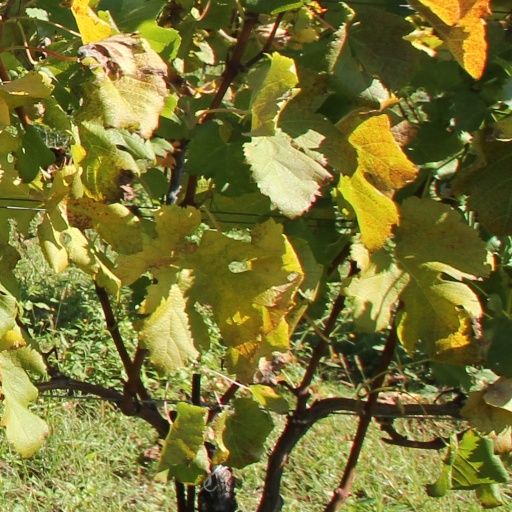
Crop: grape